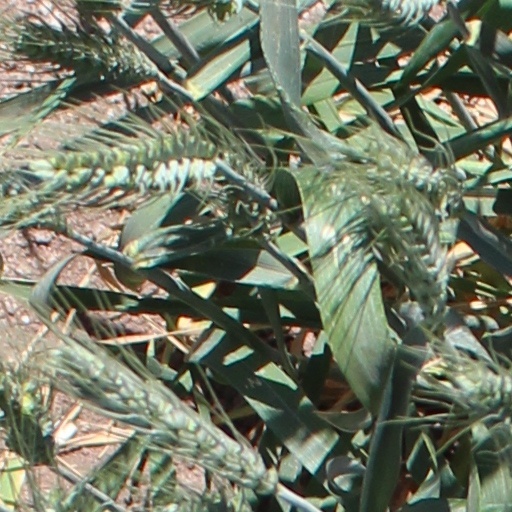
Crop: wheat